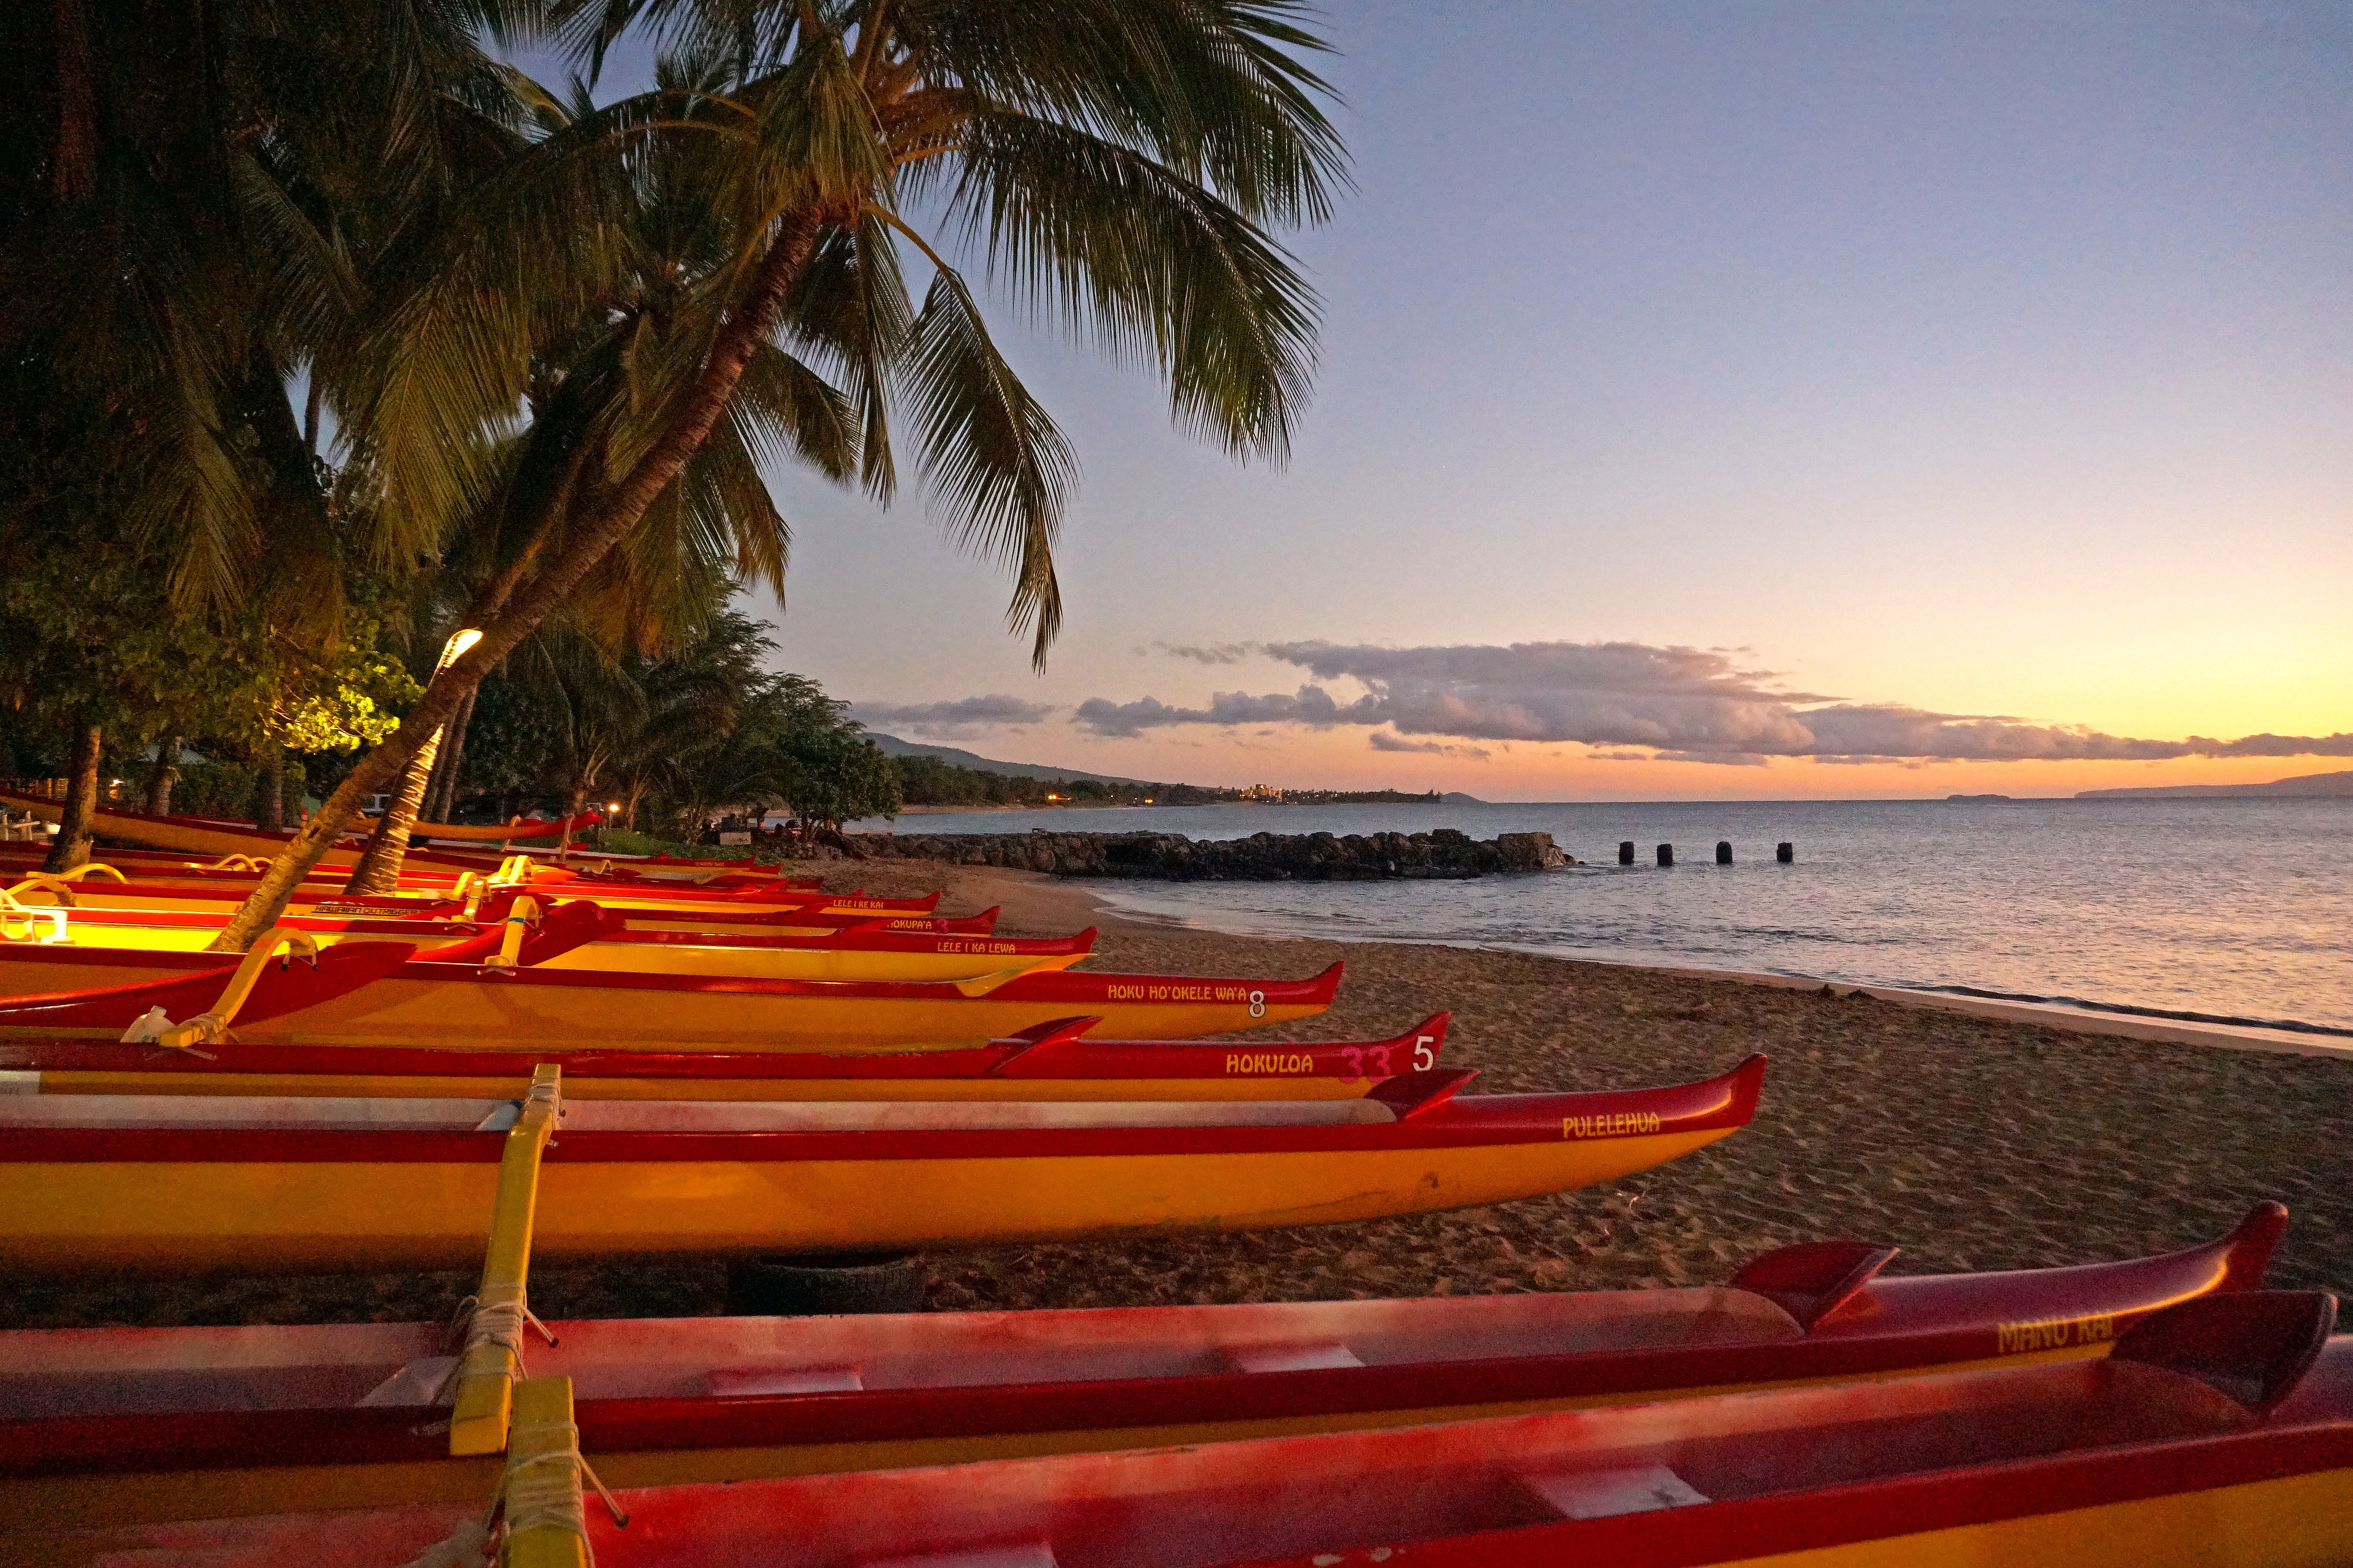
boat, vehicle, sky, water transportation, canoe, tree, kayak, watercraft, sunset, sea kayak, sea, vacation, tropics, boating, evening, recreation, landscape, palm tree, tourism, horizon, ocean, boats and boating equipment and supplies, arecales, coast